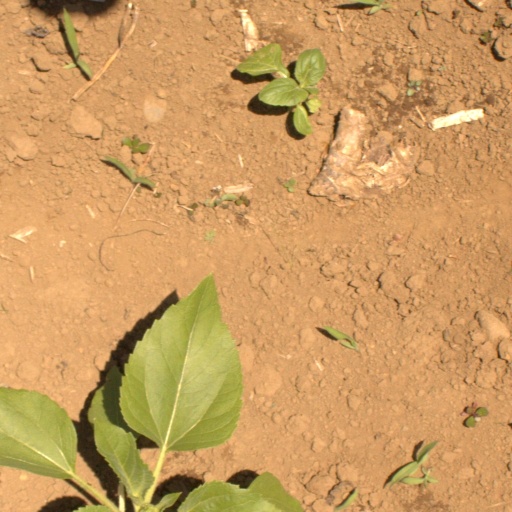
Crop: Jerusalem artichoke